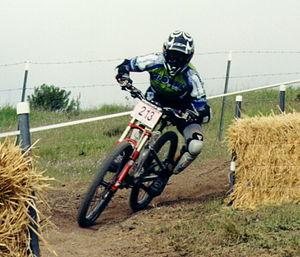
Missy Giove, née le 20 janvier 1972 à New York, est une coureuse cycliste américaine. Spécialiste de la descente en VTT, elle a été championne du monde de cette discipline en 1994 et a remporté la Coupe du monde en 1996 et 1997. Elle est admise au Mountain Bike Hall of Fame en 2016.